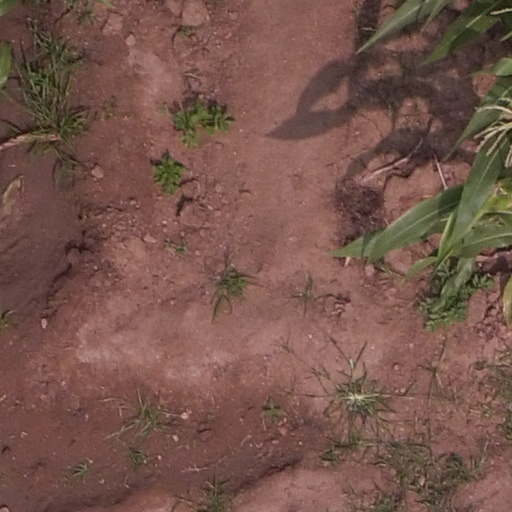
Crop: maize; corn